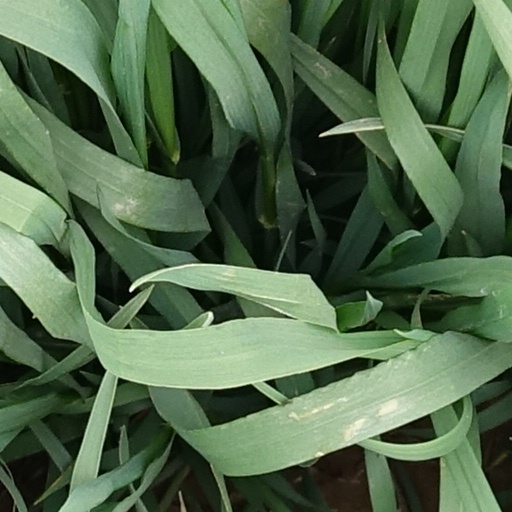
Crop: wheat